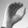
ASL letter: C